Bay Ridge United Church

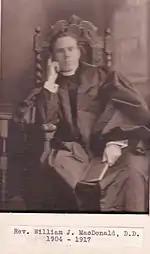

On its 75th anniversary it was stated that South Reformed was the pioneer church in that section of Brooklyn and was the parent of Greenwood Heights, the Twelfth Street and the Bay Ridge Reformed Churches. Bay Ridge Reformed eventually became the current Union Church of Bay Ridge.